Julia Michaels

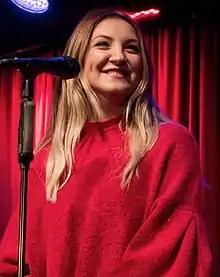
Michaels in 2017

Julia Carin Michaels ("née" Cavazos; born November 13, 1993) is an American singer and songwriter. She has received six Grammy Award nominations, including twice for Song of the Year and Best New Artist, as well as nominations from the MTV Video Music Awards, "Billboard" Music Awards, and American Music Awards.